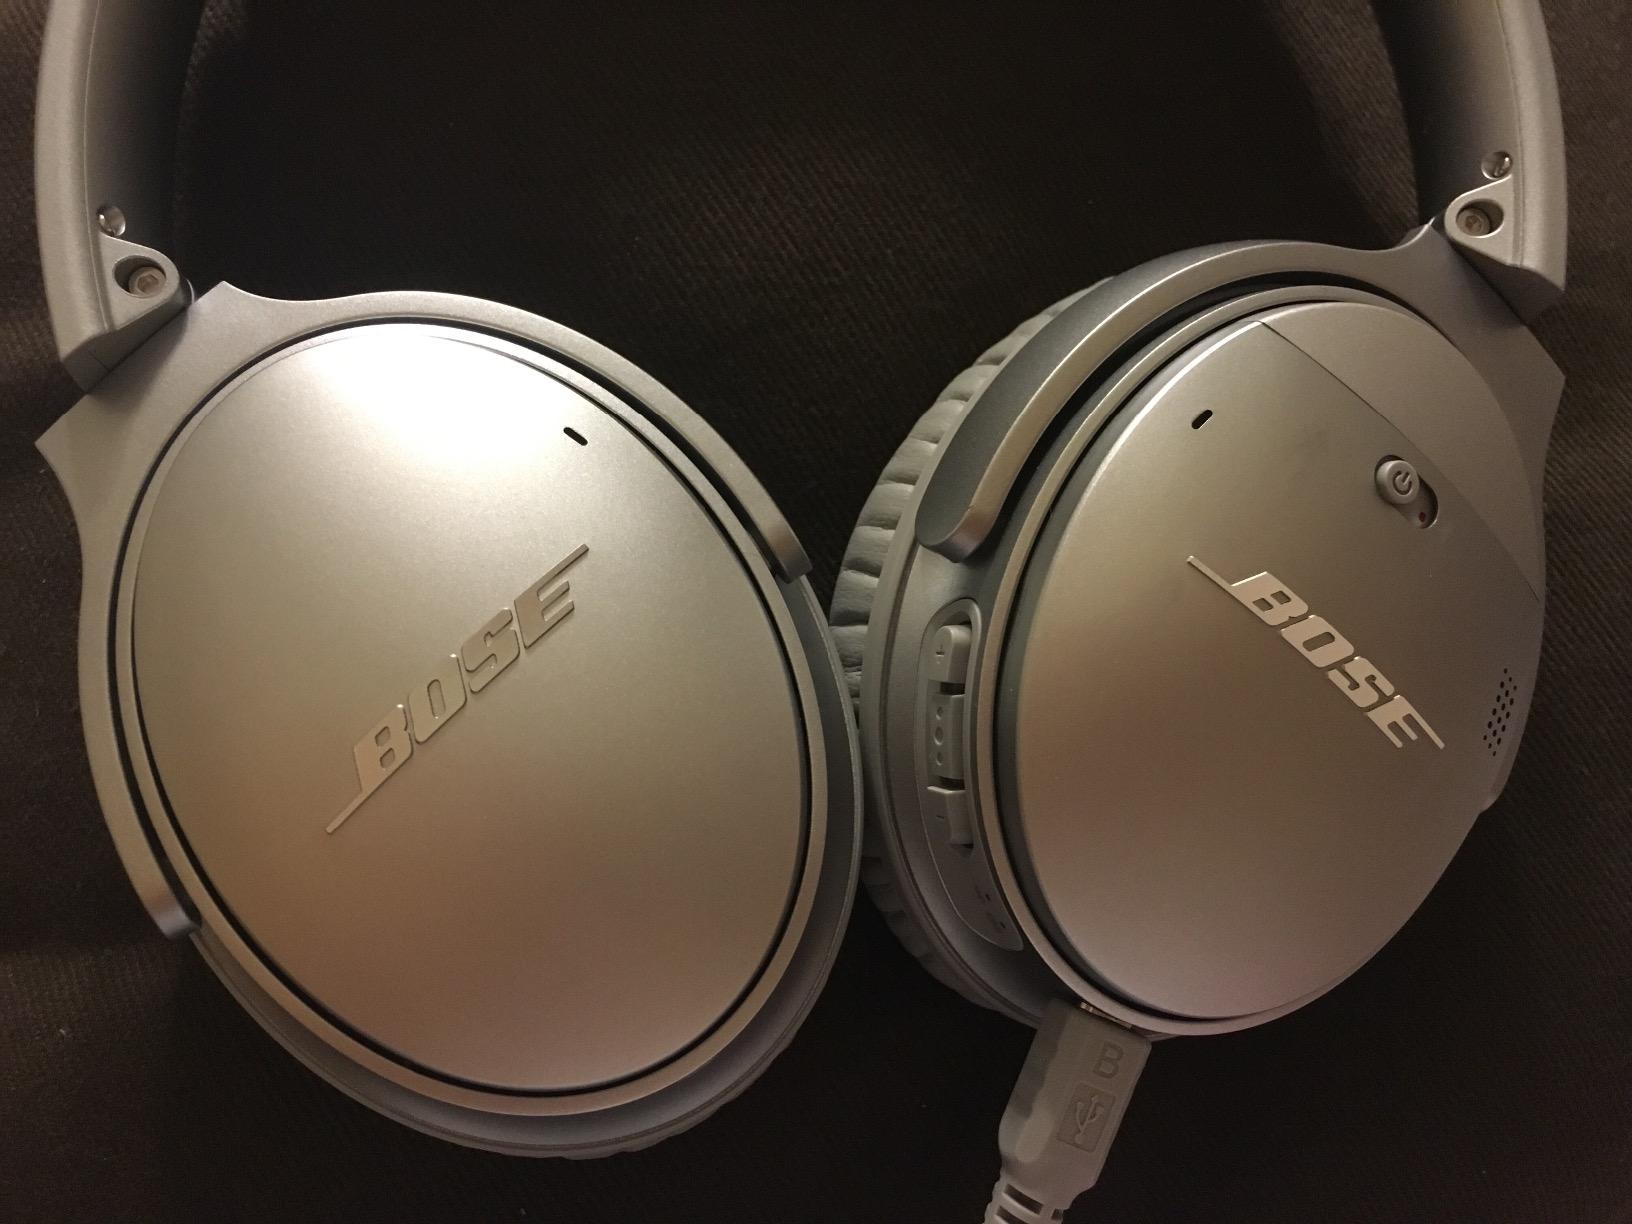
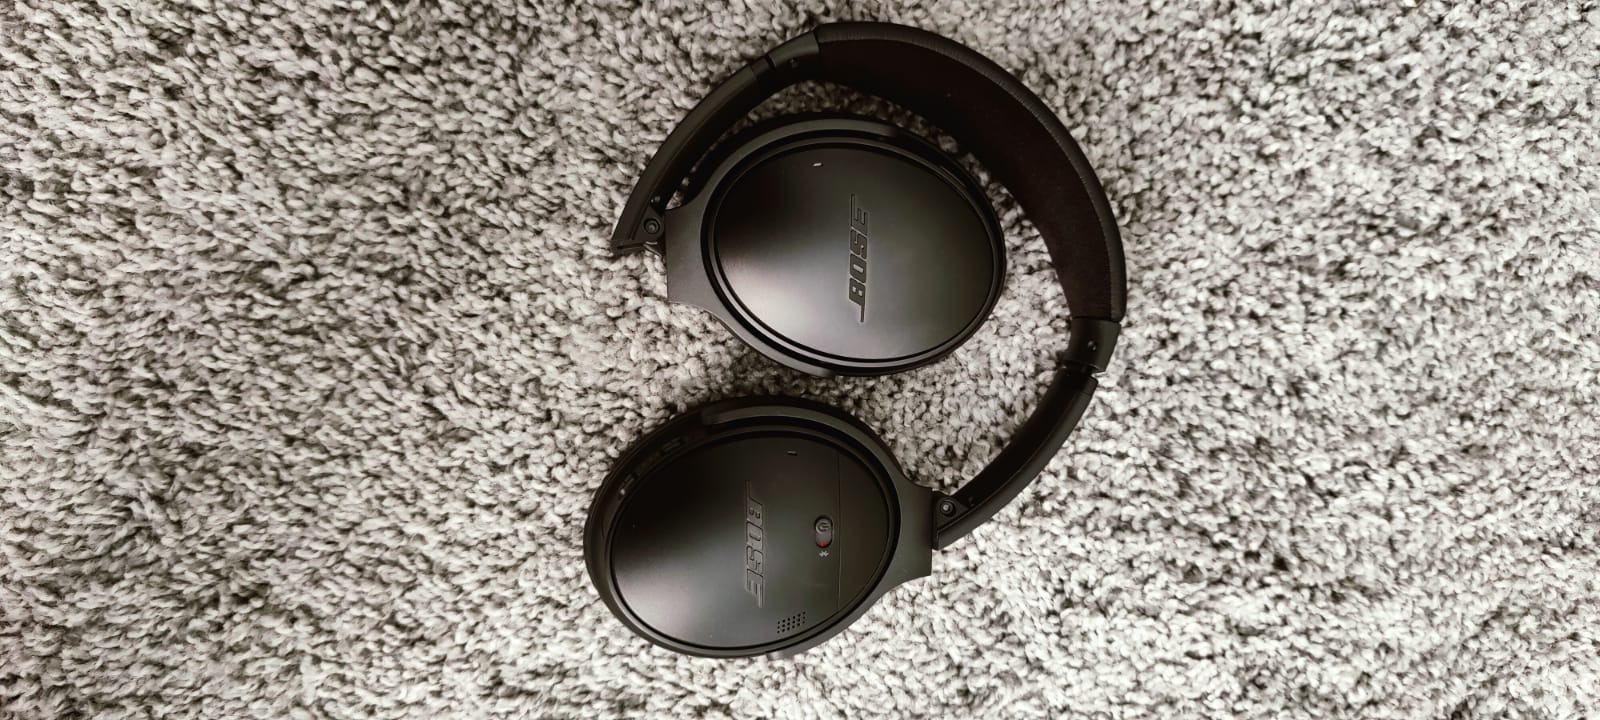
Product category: headphones
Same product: no